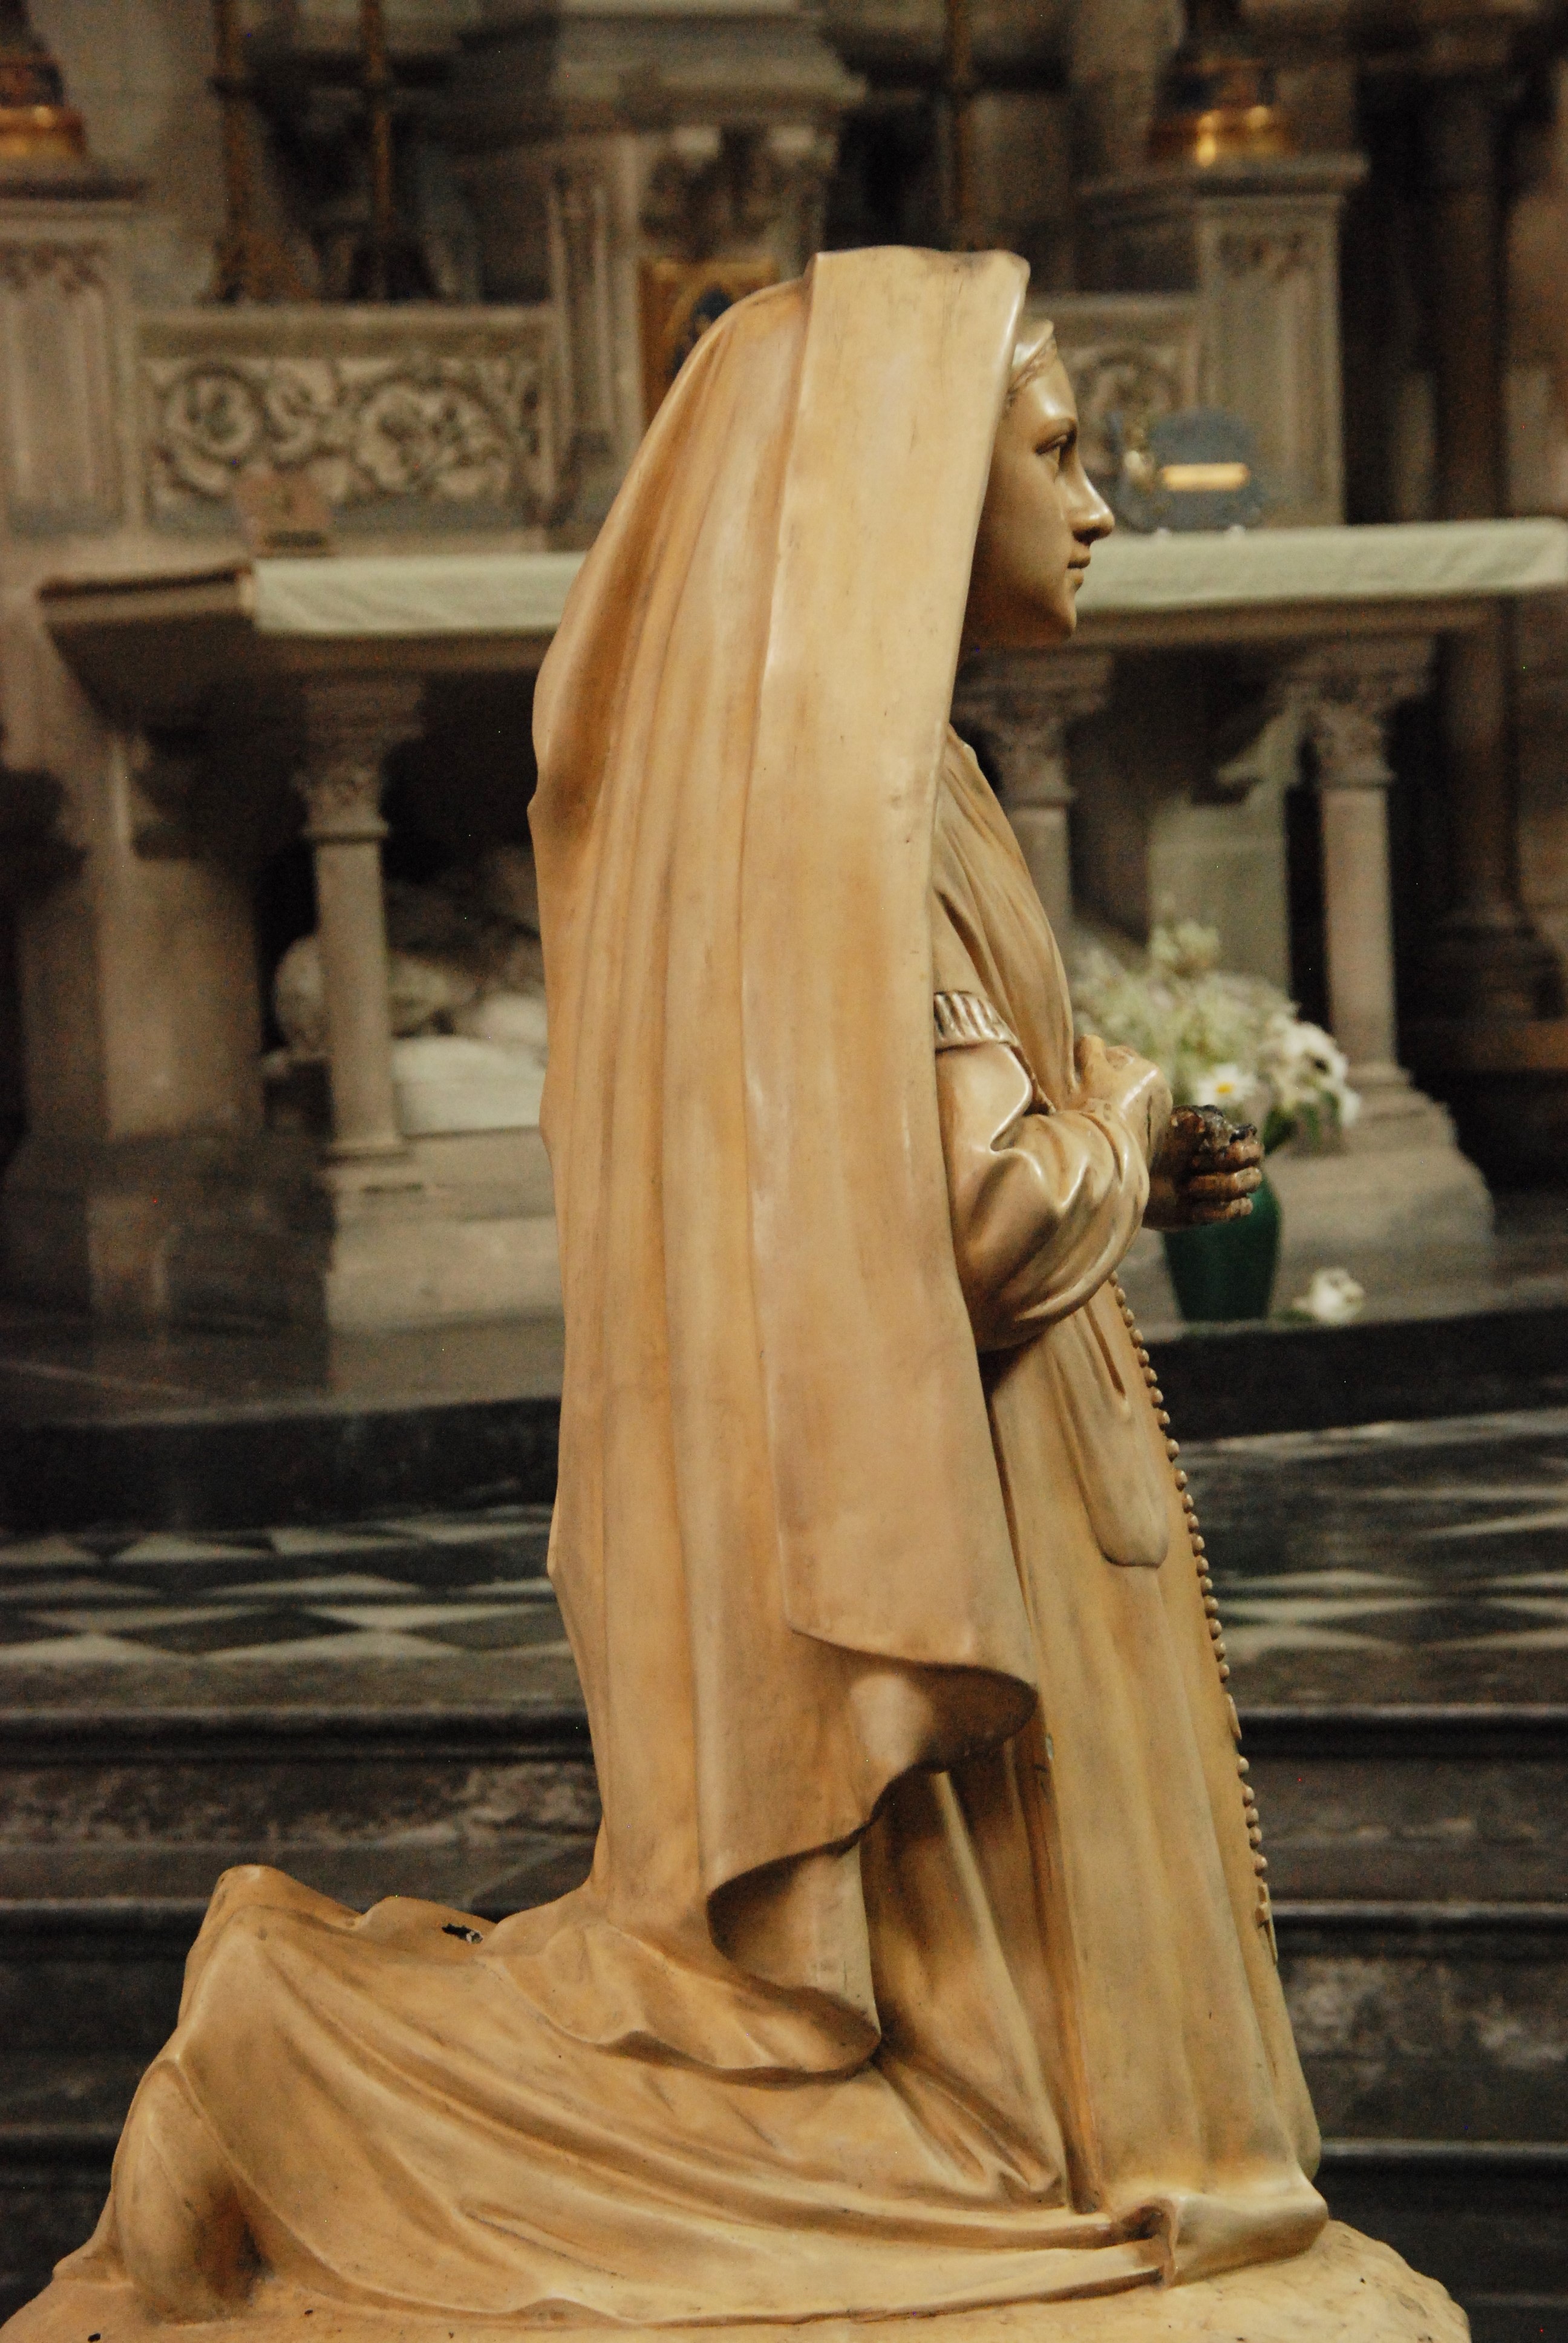
wood, monument, statue, religion, church, kneeling, sculpture, art, temple, faith, image, carving, stone carving, devout, ancient history